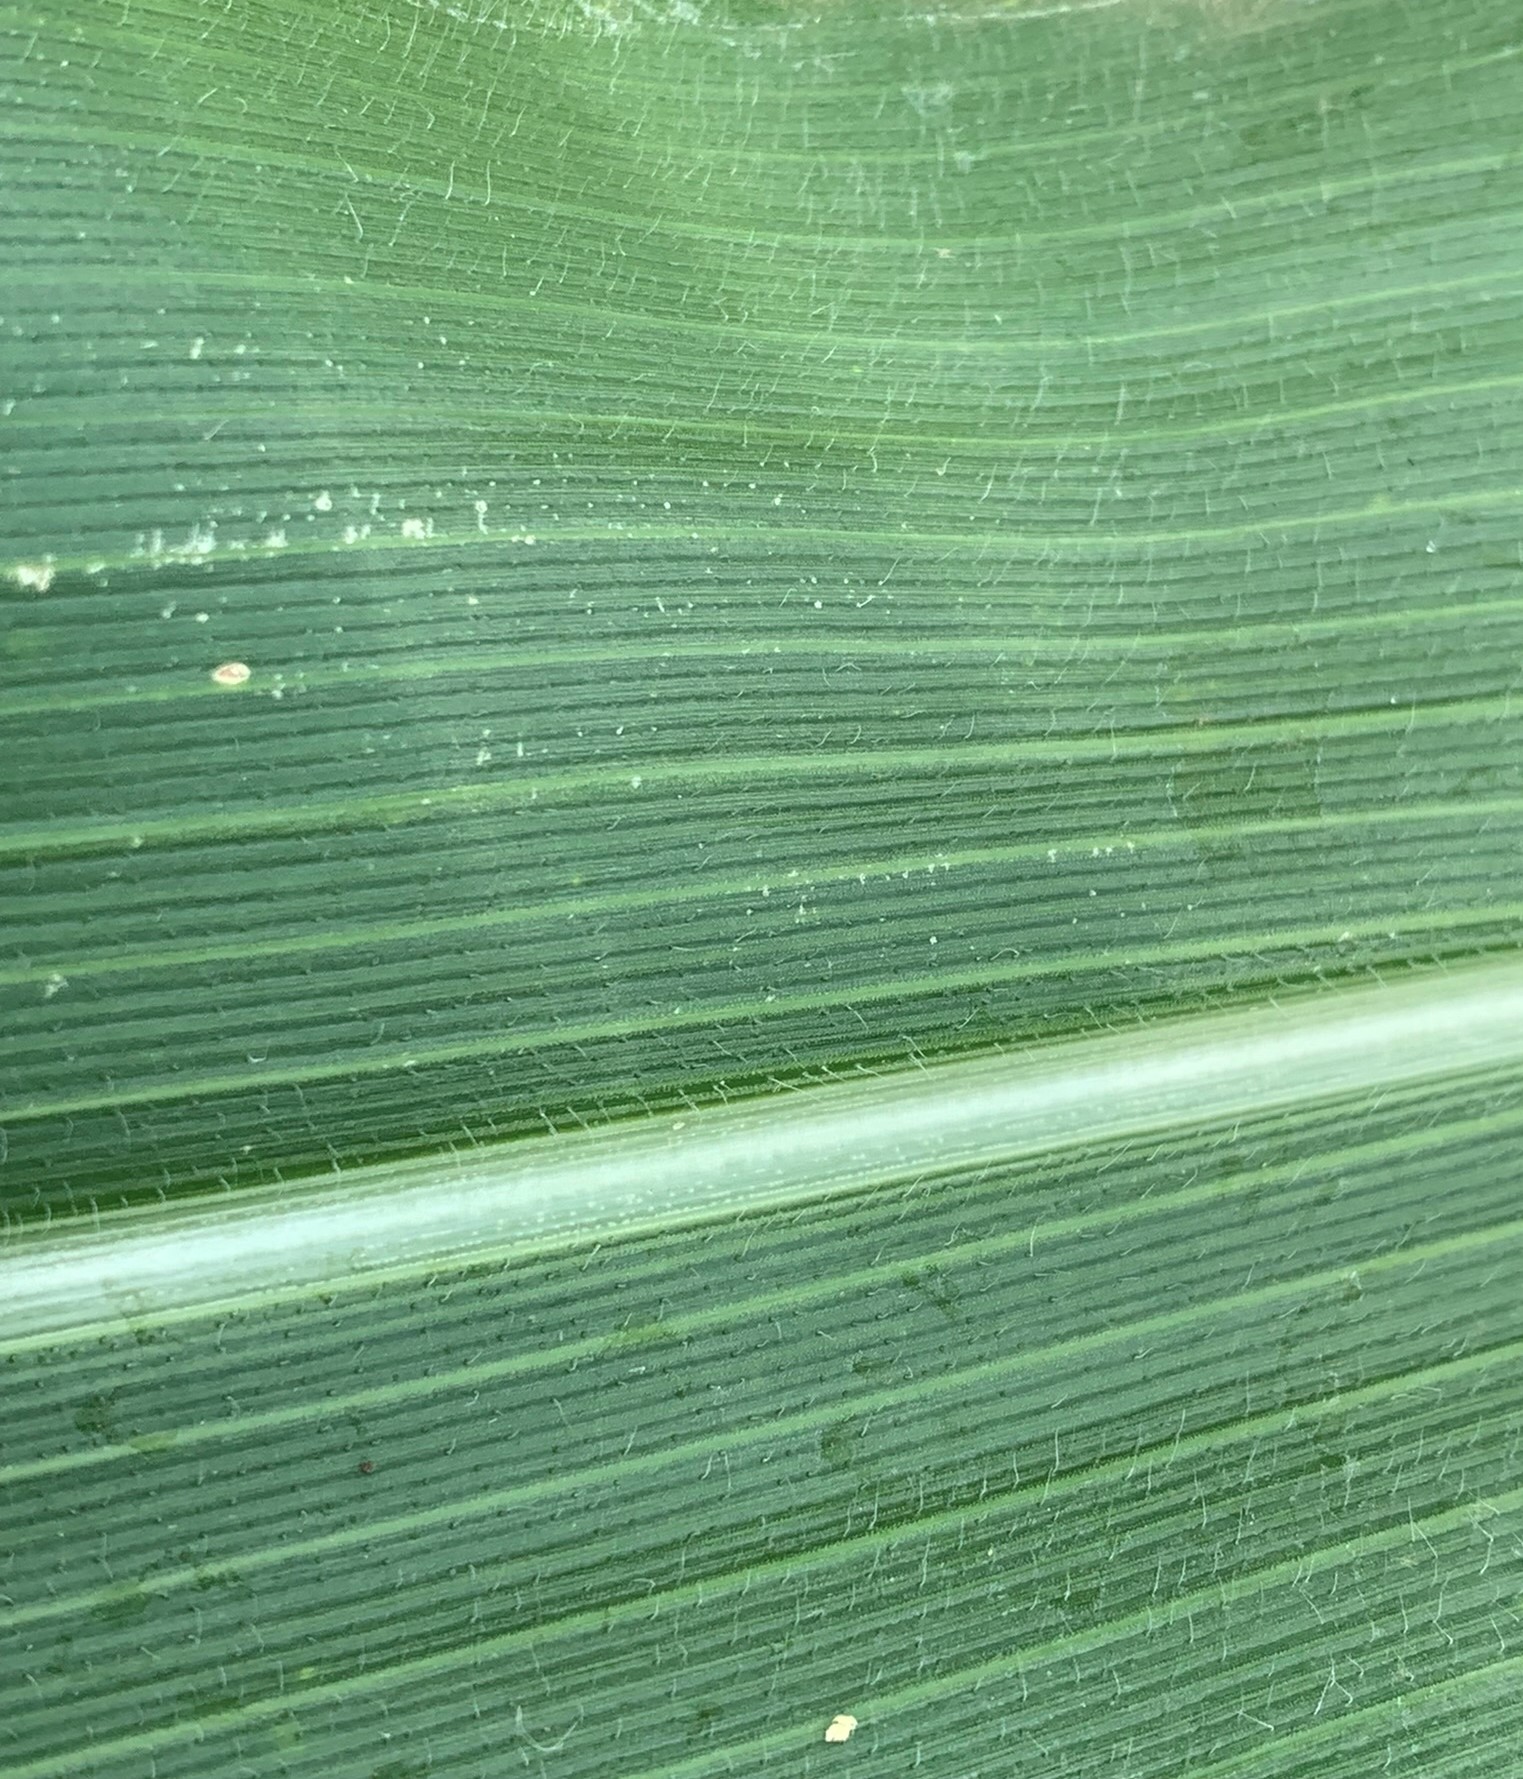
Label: Healthy